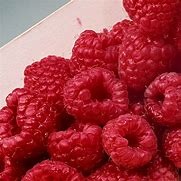
Label: raspberry